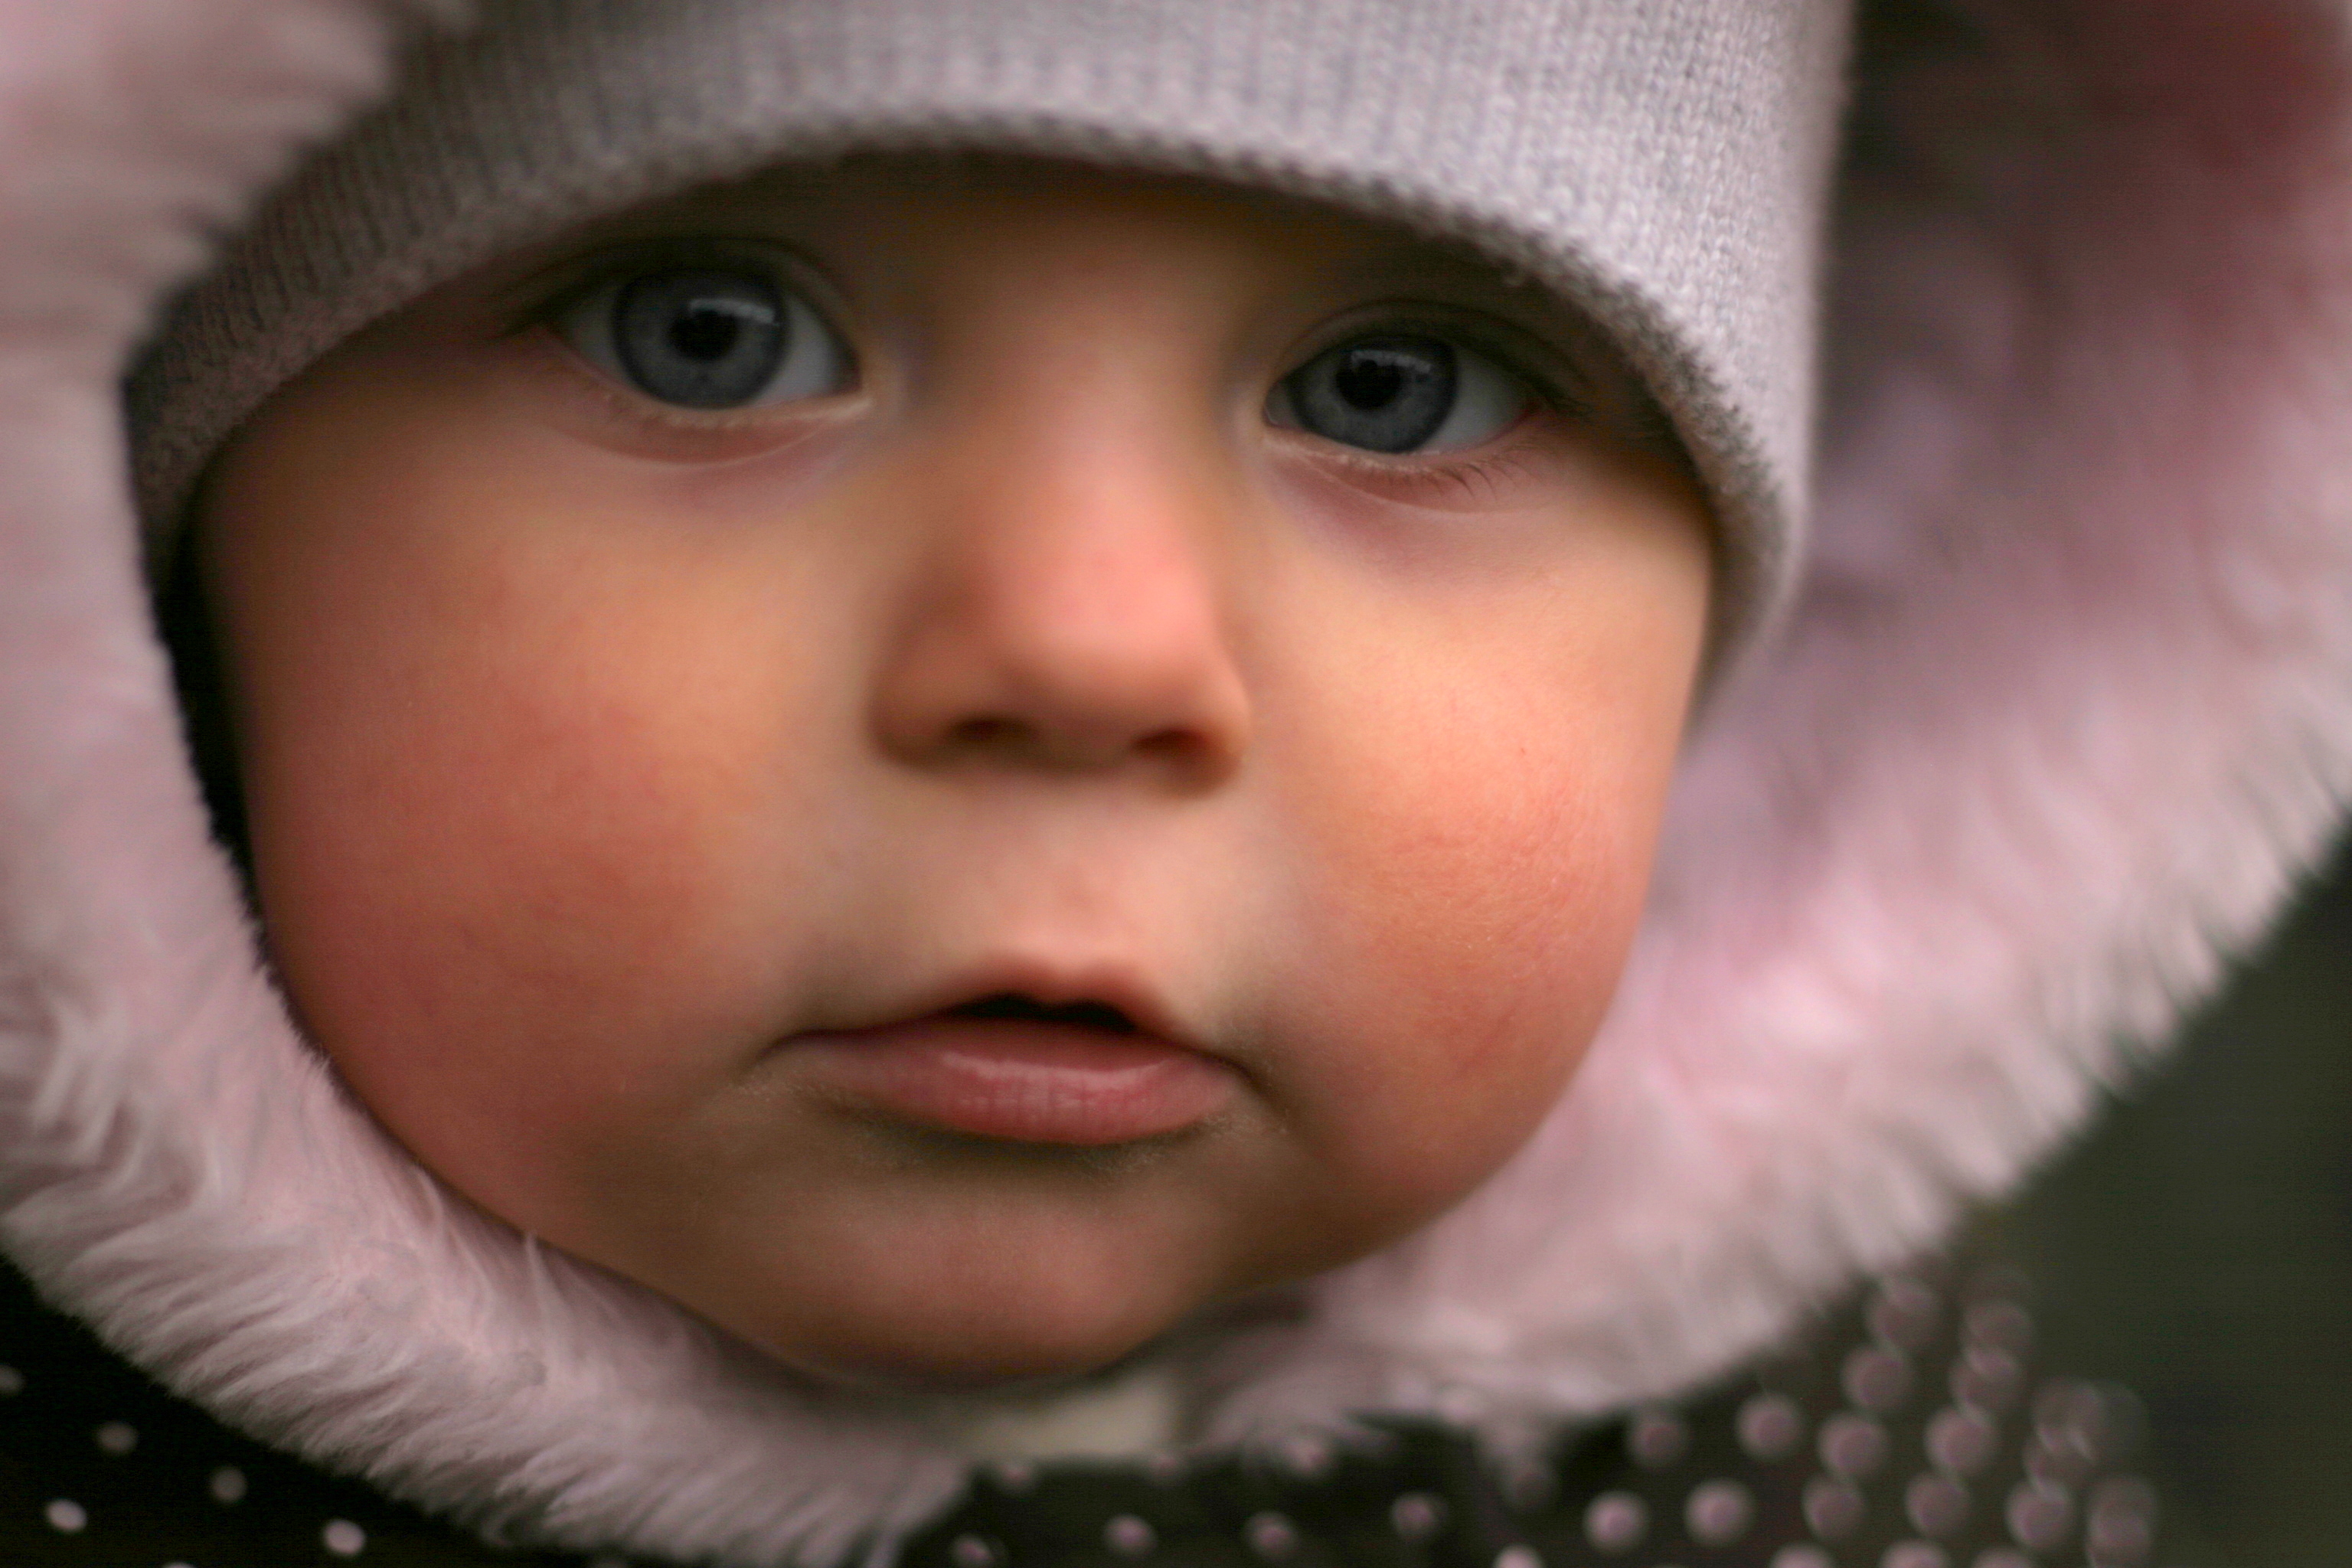
baby, pink, blue, winter, girl, face, child, cheek, skin, nose, facial expression, lip, eyebrow, head, close up, eye, chin, toddler, smile, mouth, portrait photography, headgear, iris, photography, eyelash, hat, portrait